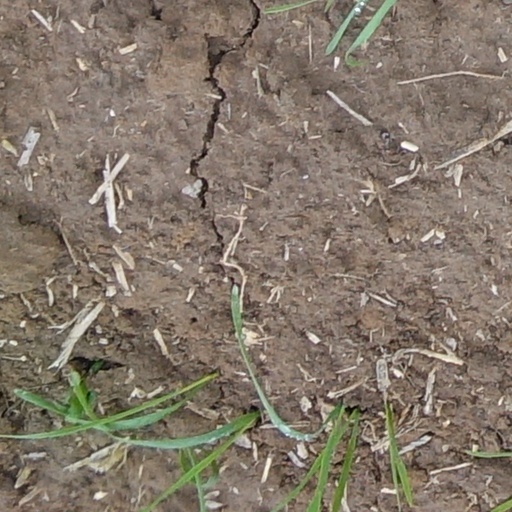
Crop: wheat